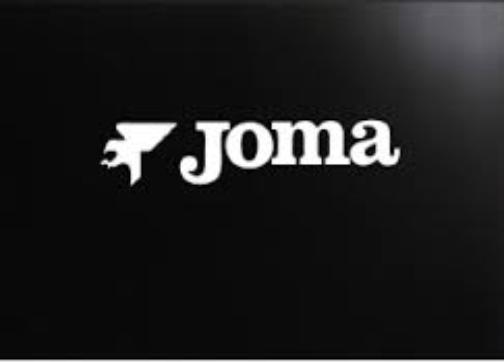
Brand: Joma-2
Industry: Clothes